Kai Tak Airport

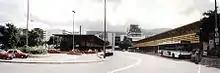
Airport forecourt

As a result, in the late 1980s, the Hong Kong Government began searching for alternative locations for a new airport in Hong Kong to replace the aging airport. After deliberating on several locations, including the south side of Hong Kong Island, the government decided to build the airport on the island of Chek Lap Kok off Lantau Island. The new airport is located far away from Hong Kong's main residential areas, conducive to minimising the dangers of a major crash and also reducing the nuisance of noise pollution. A huge number of resources were mobilised to build this new airport, part of the ten programmes in Hong Kong's Airport Core Programme.